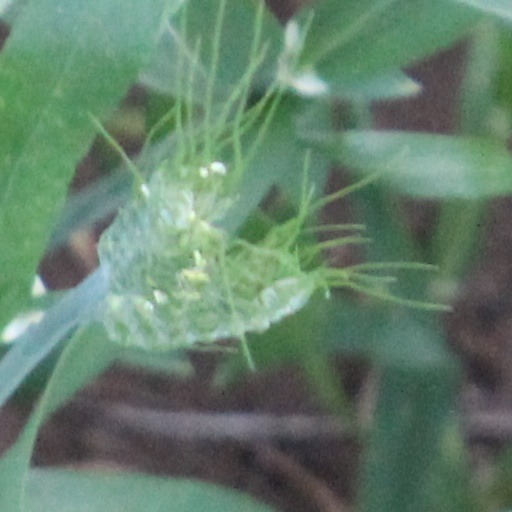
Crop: wheat